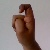
The image shows a hand gesture representing the letter 'X' in Indian Sign Language.